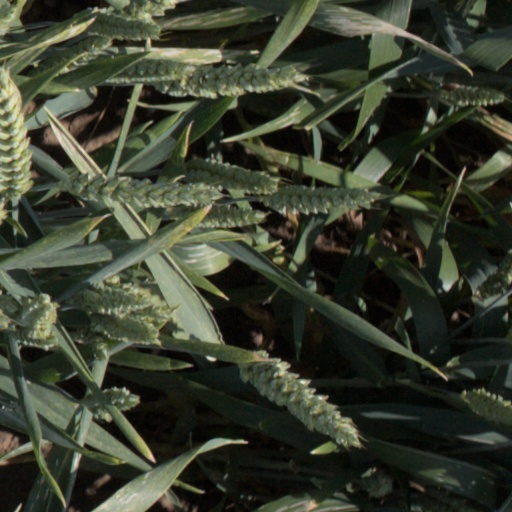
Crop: wheat